Arnold Schwarzenegger

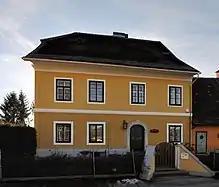
Schwarzenegger's birthplace

Arnold Alois Schwarzenegger was born in Thal, Styria, on July 30, 1947, the second son of Gustav Schwarzenegger and his wife Aurelia (née Jadrny; 1922–1998). Gustav was the local chief of police, and after the Anschluss in 1938 joined the Nazi Party and in 1939 the Sturmabteilung (SA). In World War II, Gustav served as a military policeman in the invasions of Poland, France and the Soviet Union, including the siege of Leningrad, rising to the title of "Hauptfeldwebel". He was wounded in the Battle of Stalingrad, and was discharged in 1943 following a bout of malaria. According to Holocaust scholar Michael Berenbaum, Gustav Schwarzenegger served "in theaters of the war where atrocities were committed. But there is no way to know from the documents whether he played a role." Gustav's background received wide press attention during the 2003 California gubernatorial recall election in which Schwarzenegger was elected.